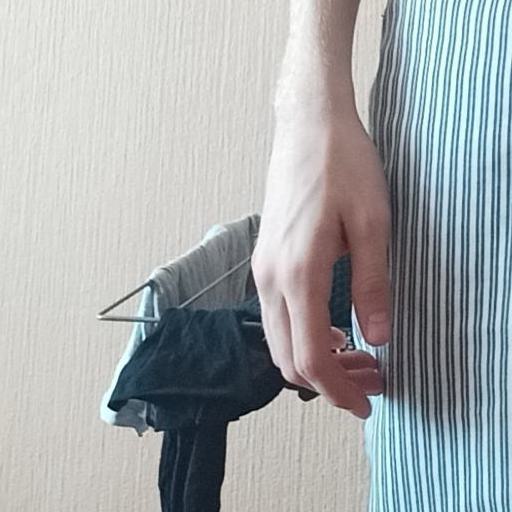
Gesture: no_gesture